ANSI escape code

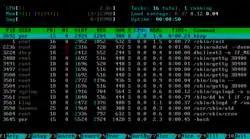
Output of the system-monitor htop, an ncurses-application (which uses and other ANSI/ISO control sequences).

ANSI escape sequences are a standard for in-band signaling to control cursor location, color, font styling, and other options on video text terminals and terminal emulators. Certain sequences of bytes, most starting with an ASCII escape character and a bracket character, are embedded into text. The terminal interprets these sequences as commands, rather than text to display verbatim.